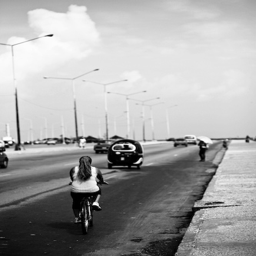
A woman riding a bicycle along a busy street.
A person is riding a bike down a highway.
A black and white photo shows a woman biking down a road.
A black and white picture of a street with cars, pedestrians, and cyclists.
A lady is riding her bike down the side of the road near some traffic.